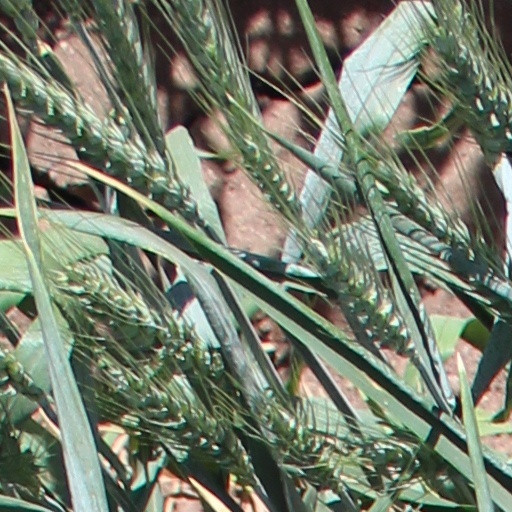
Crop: wheat